Paul Riley (footballer)

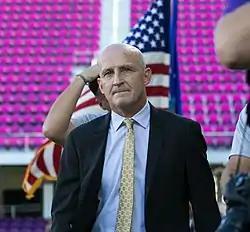

Paul Riley (born 23 September 1963) is an English former football player and coach.